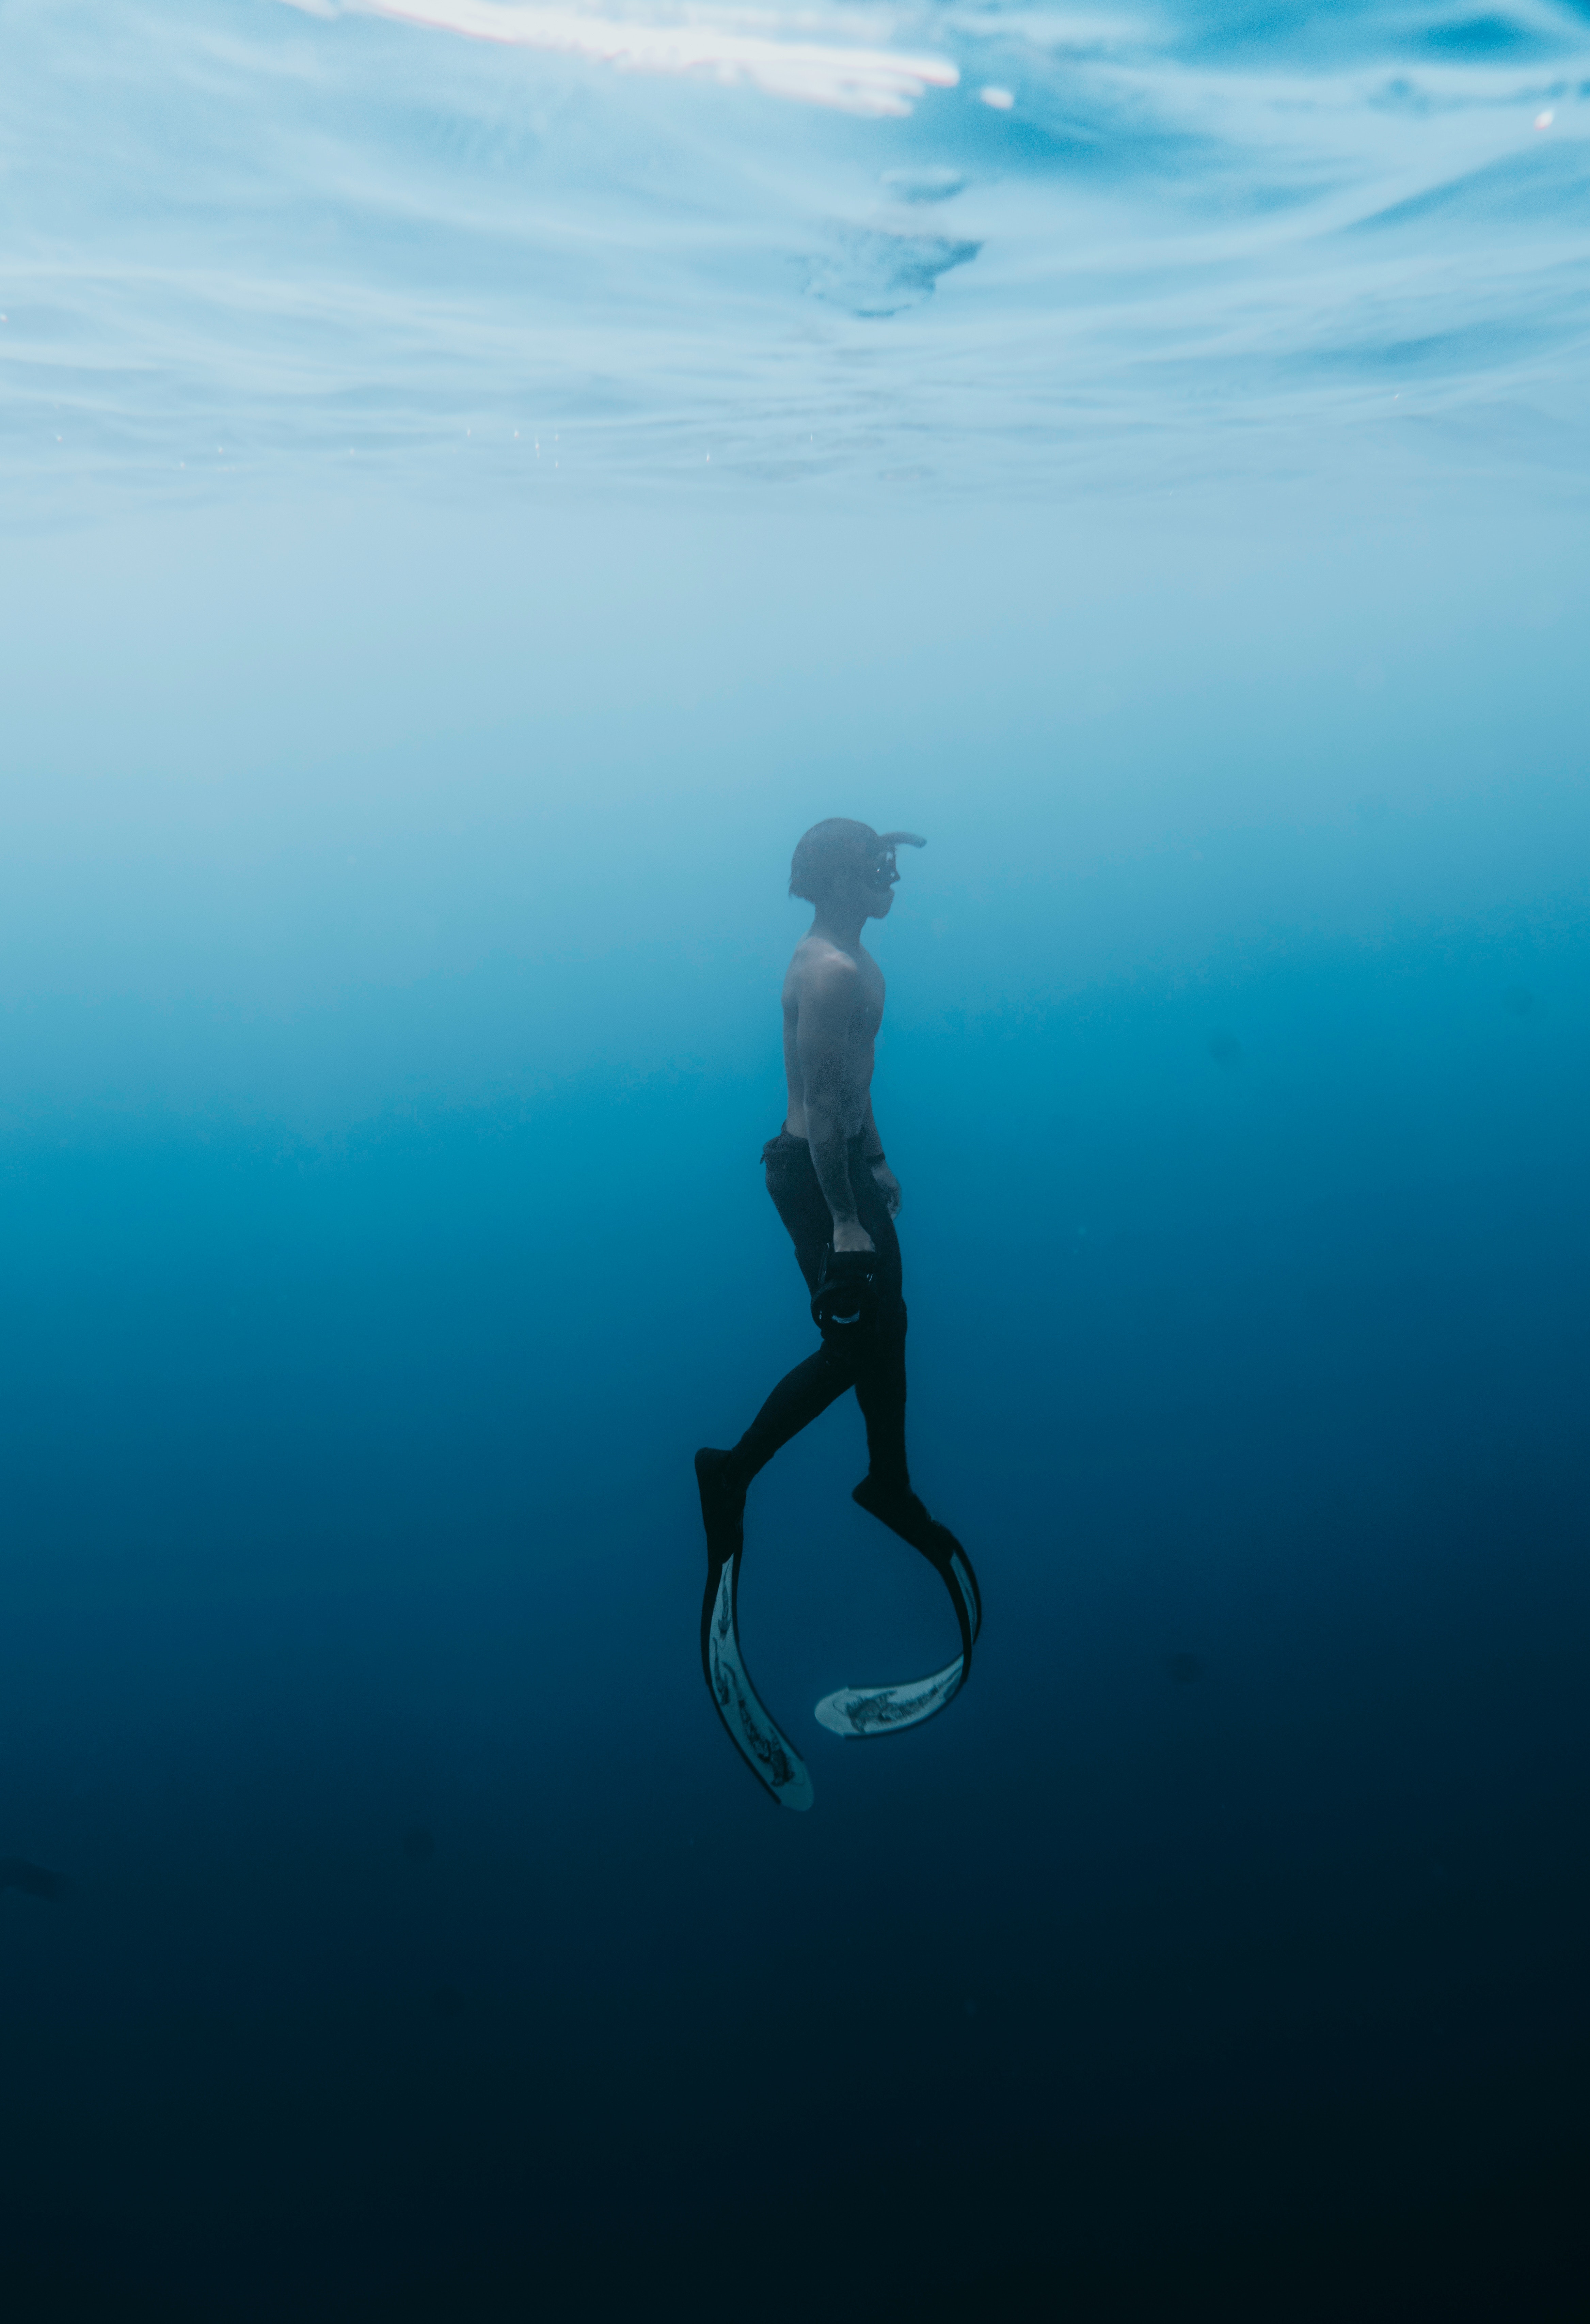
sea, water, underwater diving, diving equipment, liquid, azure, underwater, divemaster, fluid, fin, lake, outdoor recreation, swimfin, recreation, underwater sports, marine biology, electric blue, calm, personal protective equipment, aquanaut, knee, fun, sports, leisure, ocean, horizon, Finswimming, water sport, shorts, reflection, wind wave, shadow, wetsuit, scuba diving, diving, wave, extreme sport, swimwear, sky, individual sports, freediving